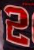
Number: 2